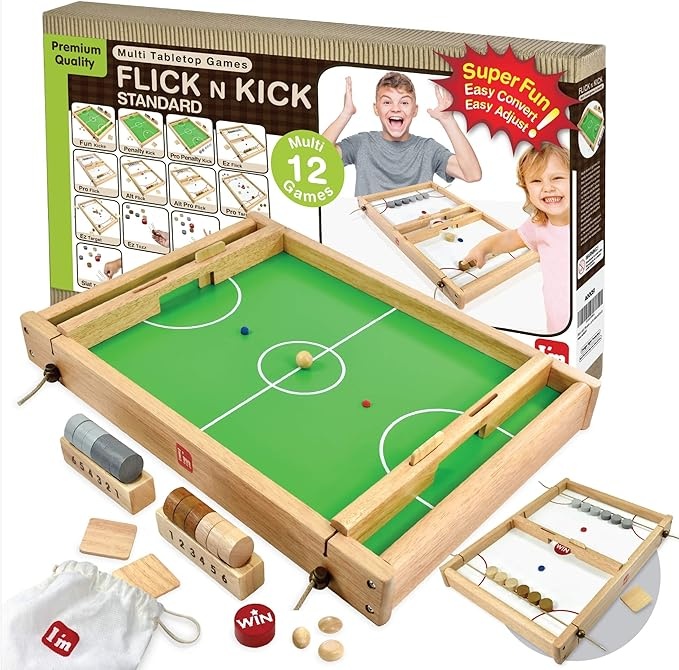
Big Flick n Kick: Wooden Multi Tabletop Indoor Portable Board Games for Kids and Family
About This MULTI GAMES : A reversible wooden board games offers 12 variety of fun plays in one set: 4 ways to play a fast track dexterity game; 2 ways to play a skillful targeting game; 3 ways to play a football game; and 3 ways to play a popular boules-type game. Includes 1 play station with 2 removable wooden gates, 12 discs, 4 square slats, 4 various-shaped balls, 1 red jack, 2 score counting bars, 2 rubber barriers, game guide and a bag for keeping all accessories together. COMPACT & PORTABLE : Lightweight and compact enough to carry. Ready to play either on the table or on the floor. ECO TOURNAMENT : Solid wood frame and wooden play pieces. Environmental friendly. Nice and durable. Long-lasting play. FAMILY FUN : For 2-4 players, ages 14 and up. Easy rules. Capable for family members. DIMENSION : 17.6 x 12.7 x 2.2 inches (L x W x H). >>>>> : Registered Design ID : 008036503-0001 Overview Brand : I'm Color : Beige, Green, Grey Material : Wood Product Dimensions : 17.6"L x 12.7"W x 2.2"H Sport : Bowling Item Weight : 3.3 Pounds Assembly Required : No Number of Players : 4 Base Material : Wood Frame Material : Wood
Brand: Im
Category: Toys & Games > Games > Board Games